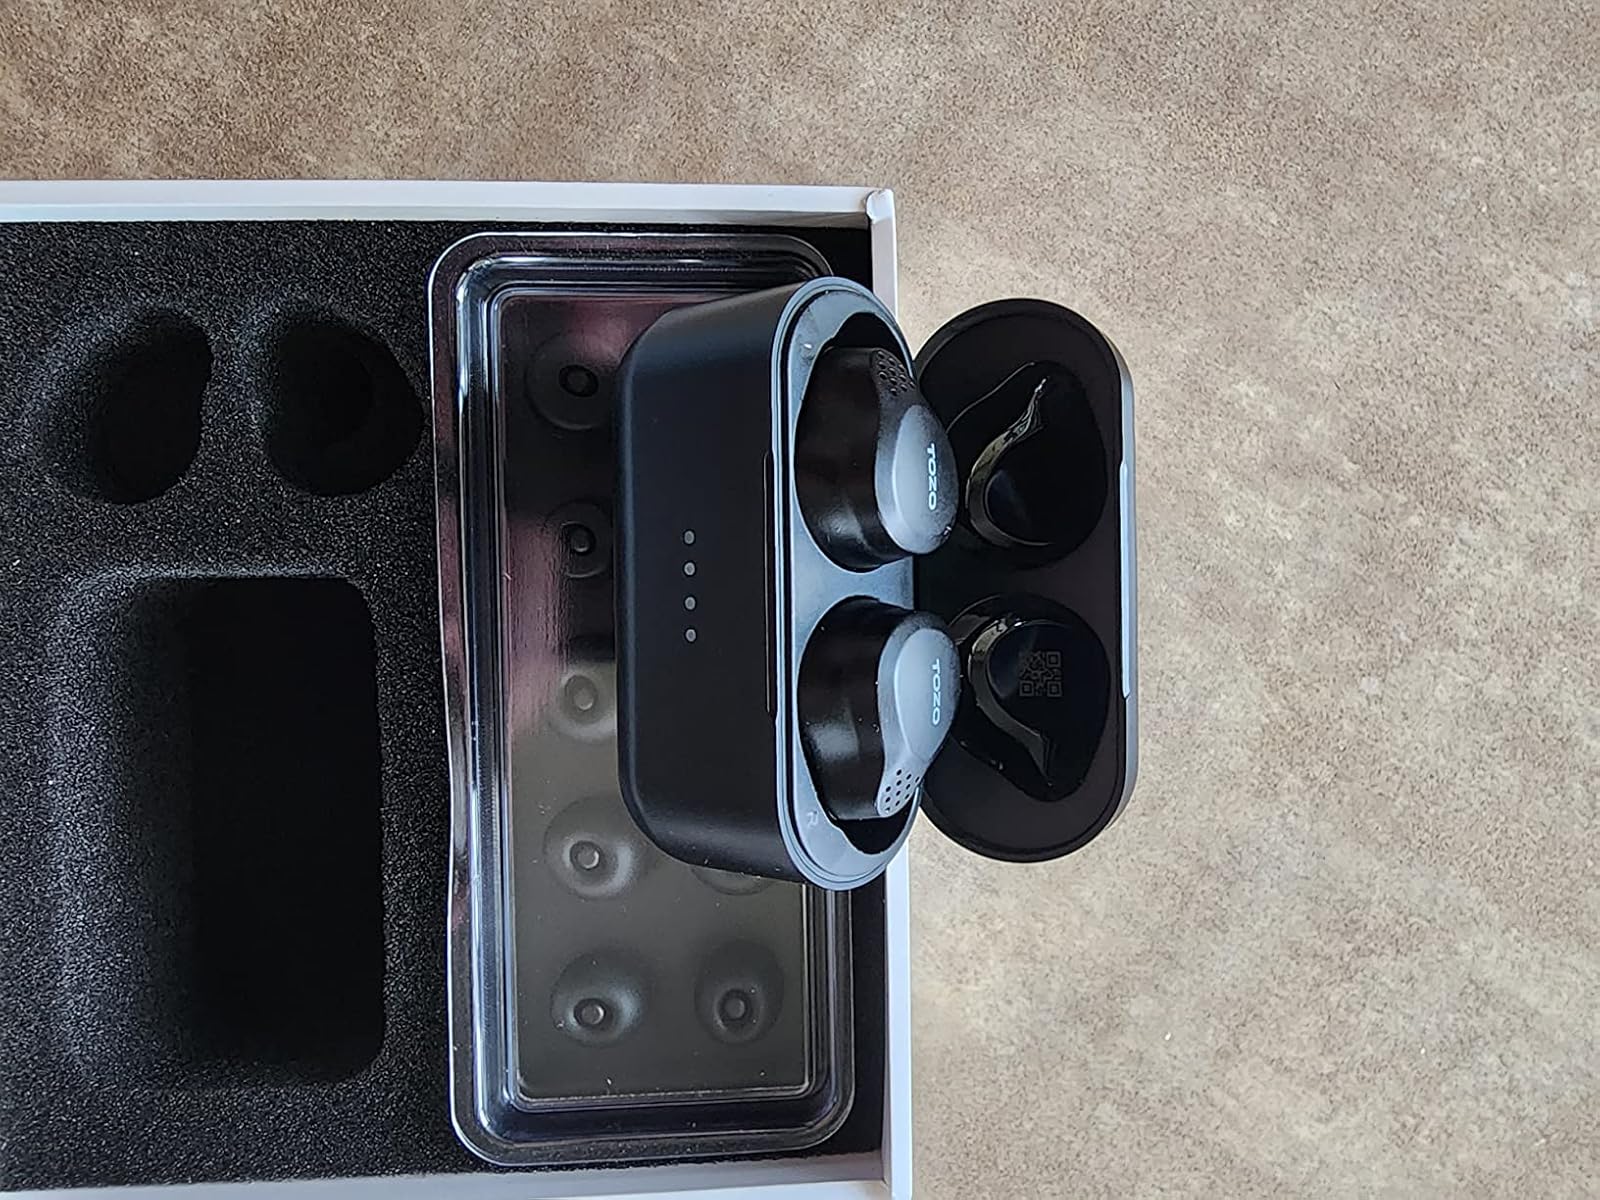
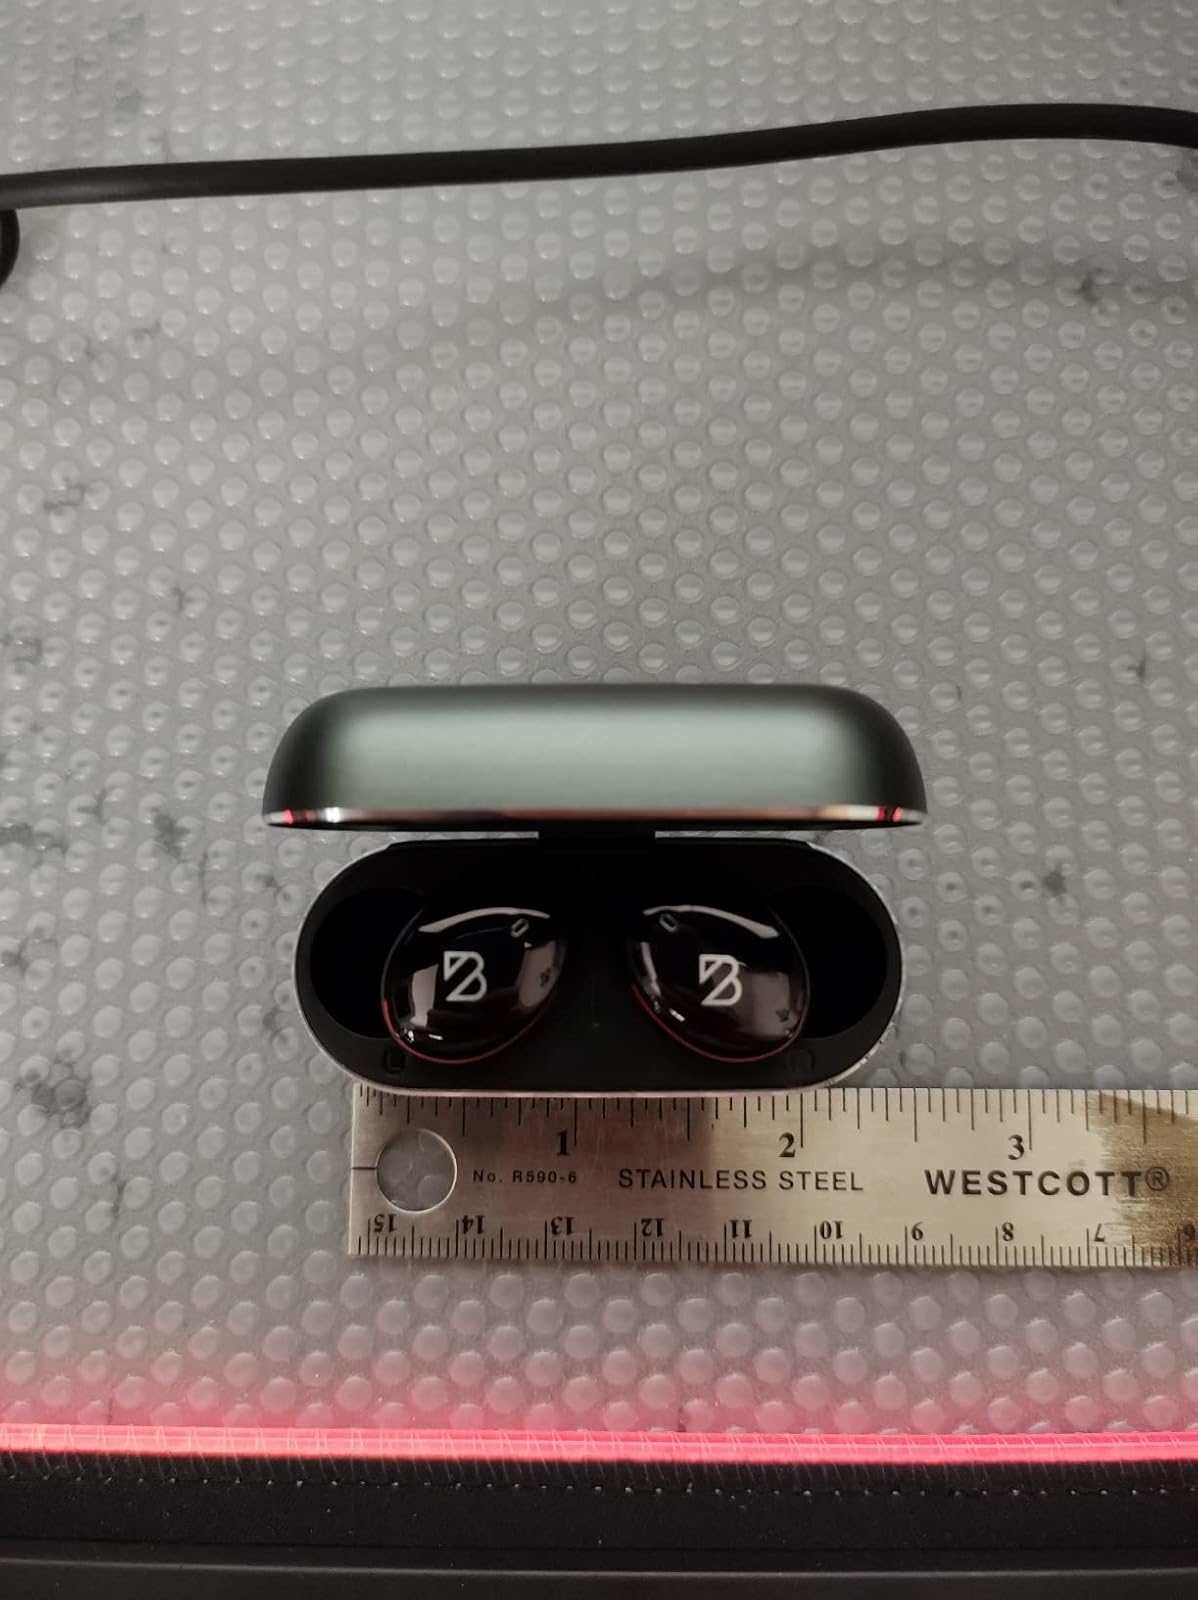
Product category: earbuds
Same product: no